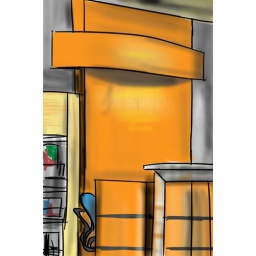
Some random receiptionist desk in an office building.